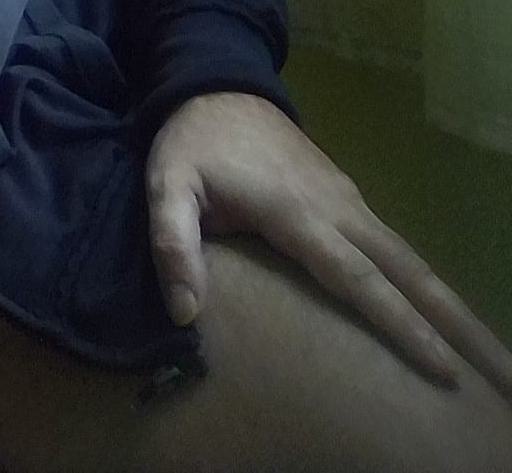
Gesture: no_gesture